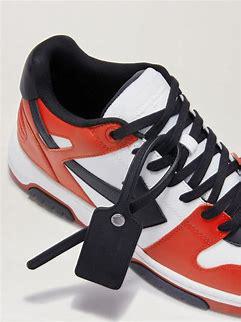
Brand: Off-White
Model: Off Out Of Office